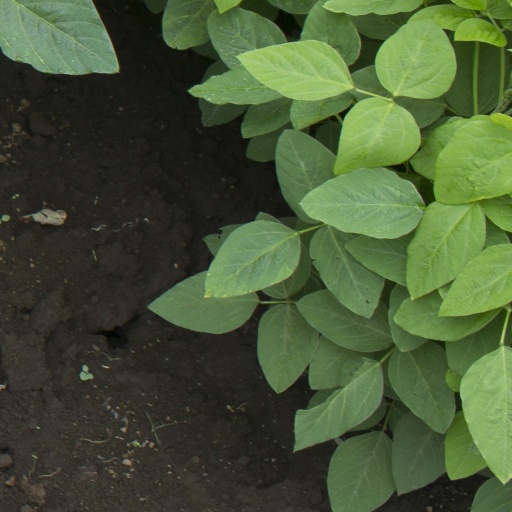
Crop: soybean